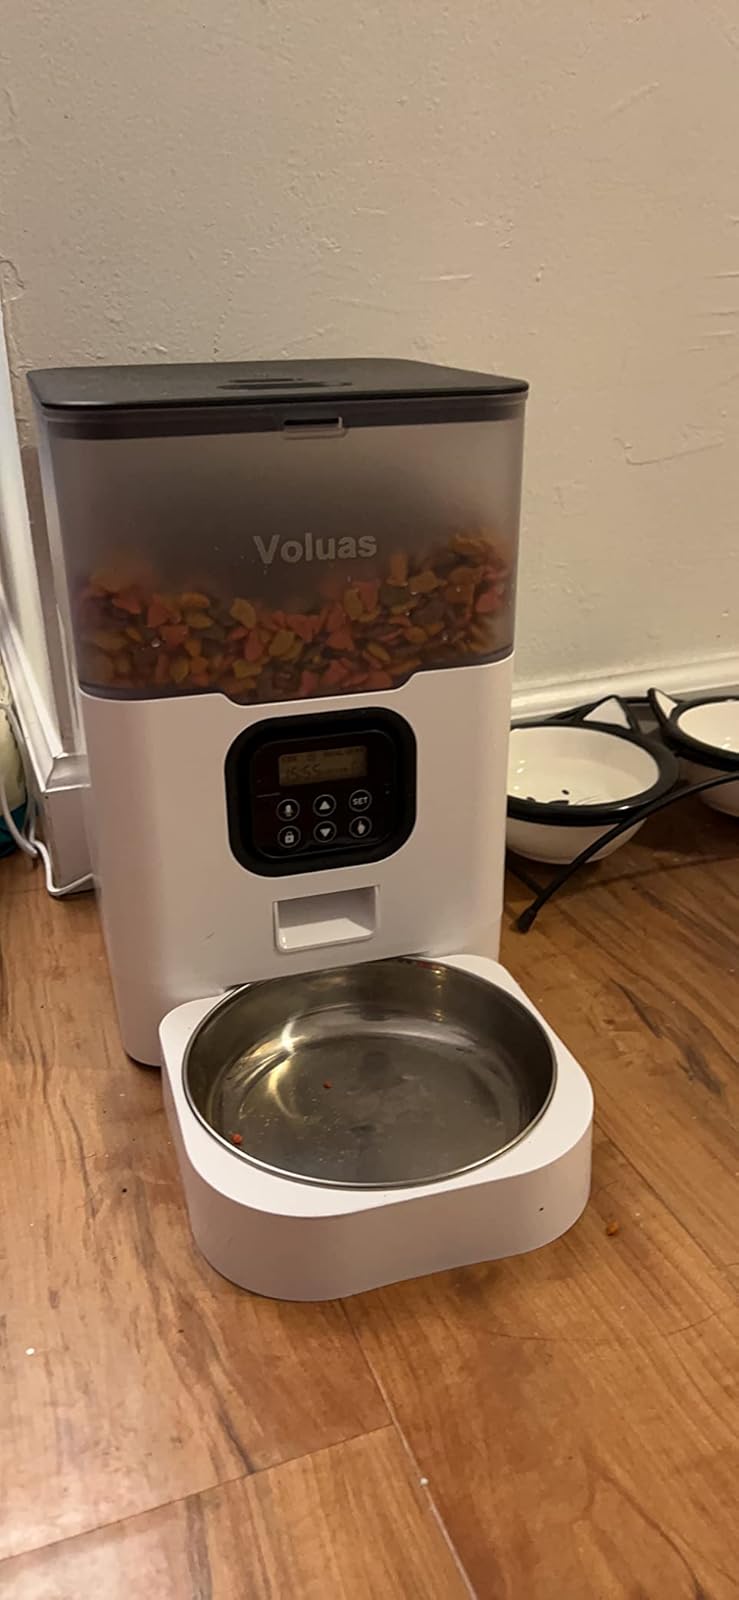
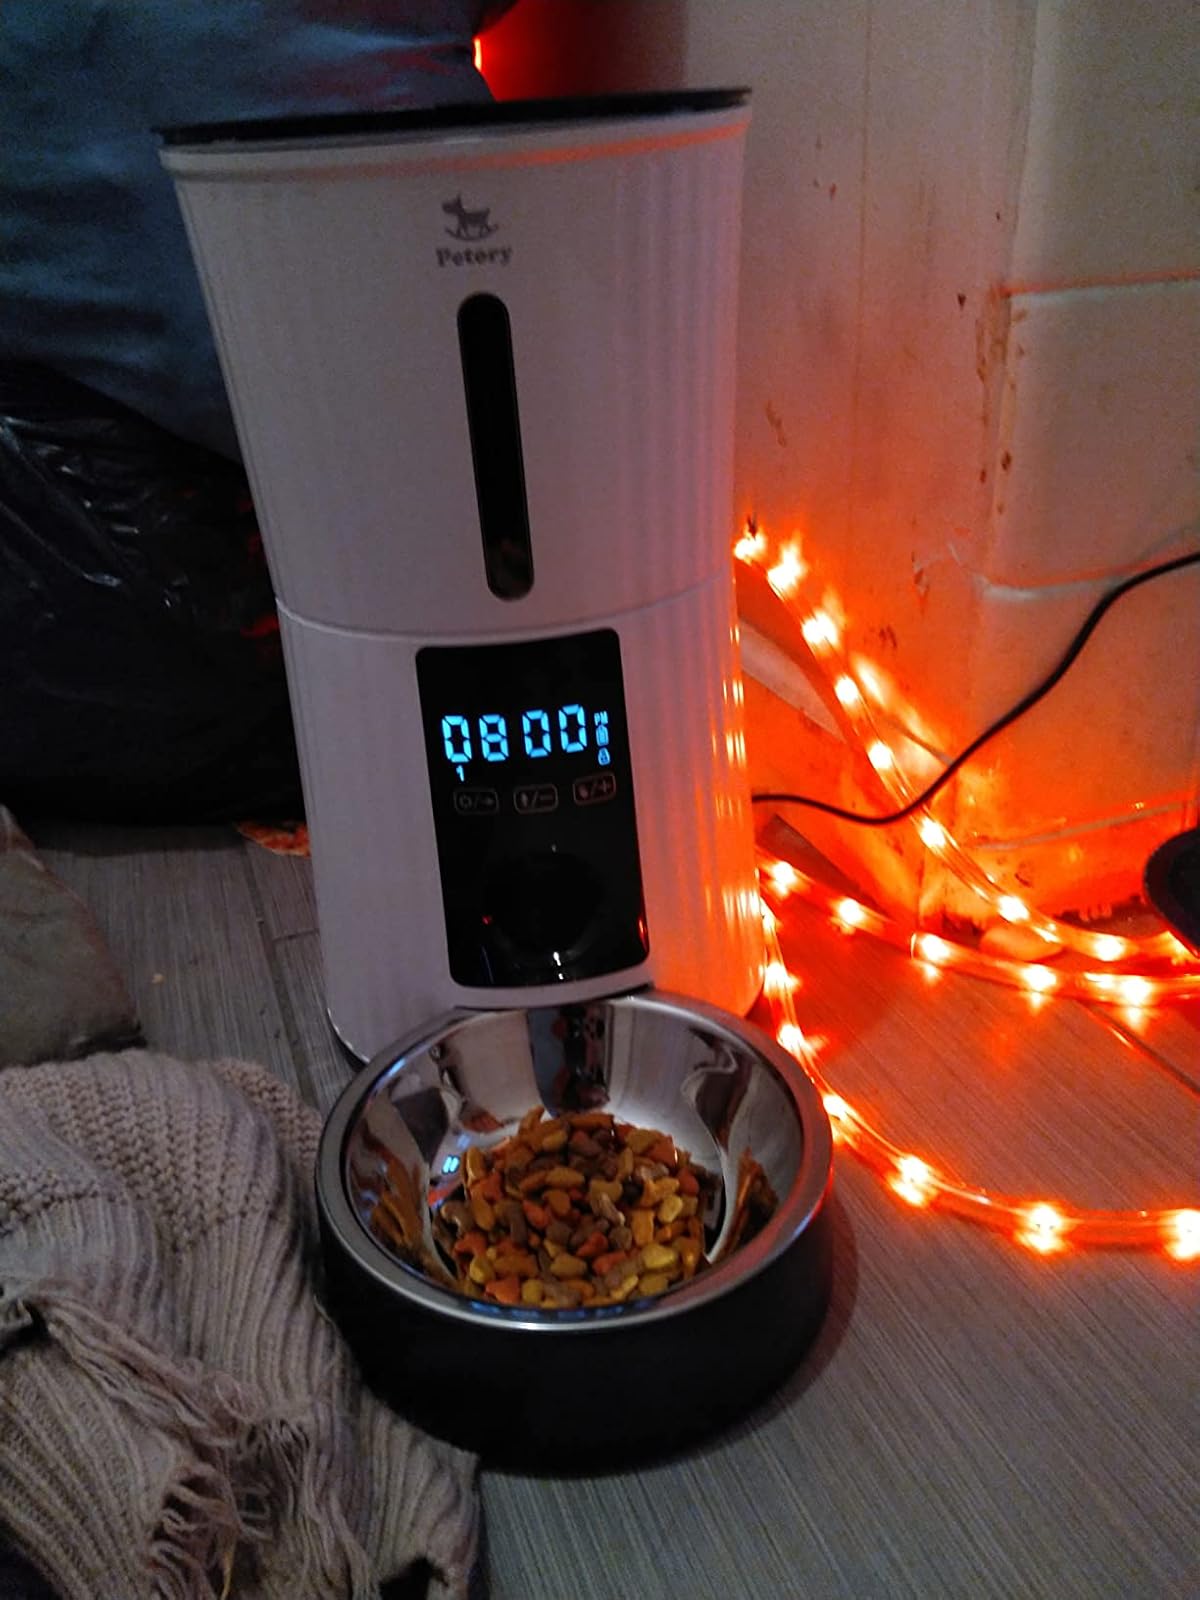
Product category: items_feeder
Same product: no